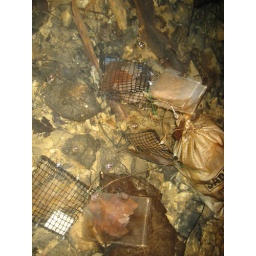
water sampling bags placed in the stream